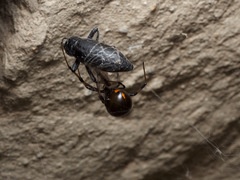
Species: Lactrodectus_hesperus